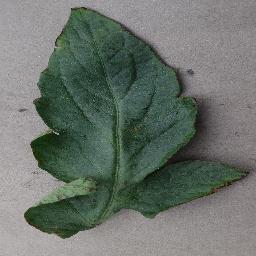
Label: Tomato___Bacterial_spot